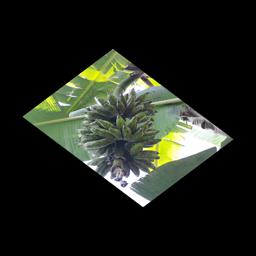
Label: BANANA FRUIT- SCARRING BEETLE